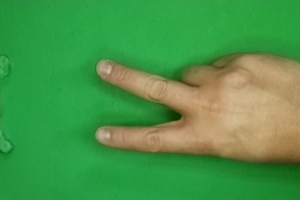
Label: scissors